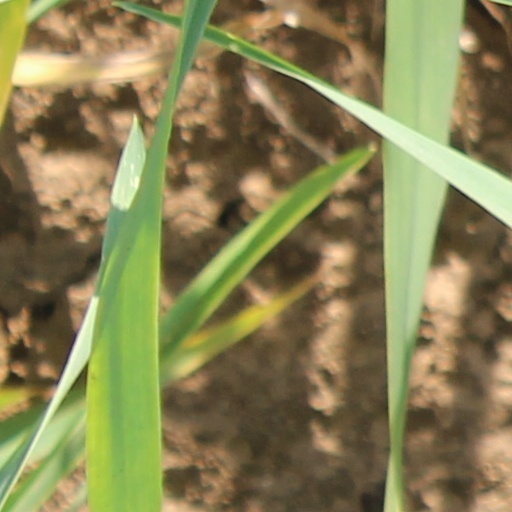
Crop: wheat